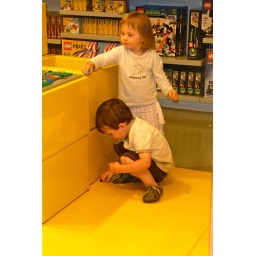
Liam actually started shoving the little pieces under the cabinet instead of picking them up...such a boy